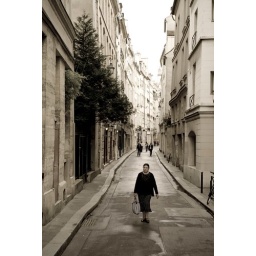
Woman walking on street in Paris France